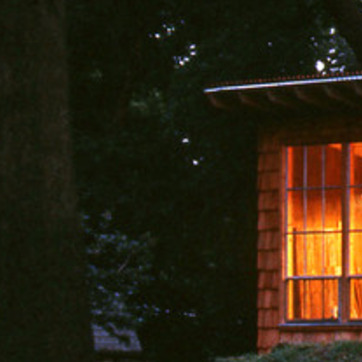
Material: foliage